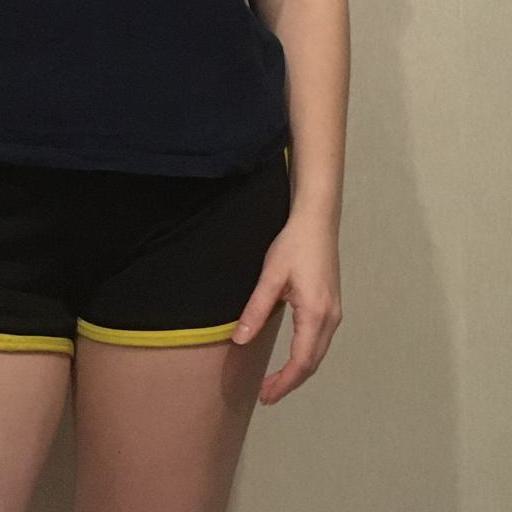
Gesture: no_gesture